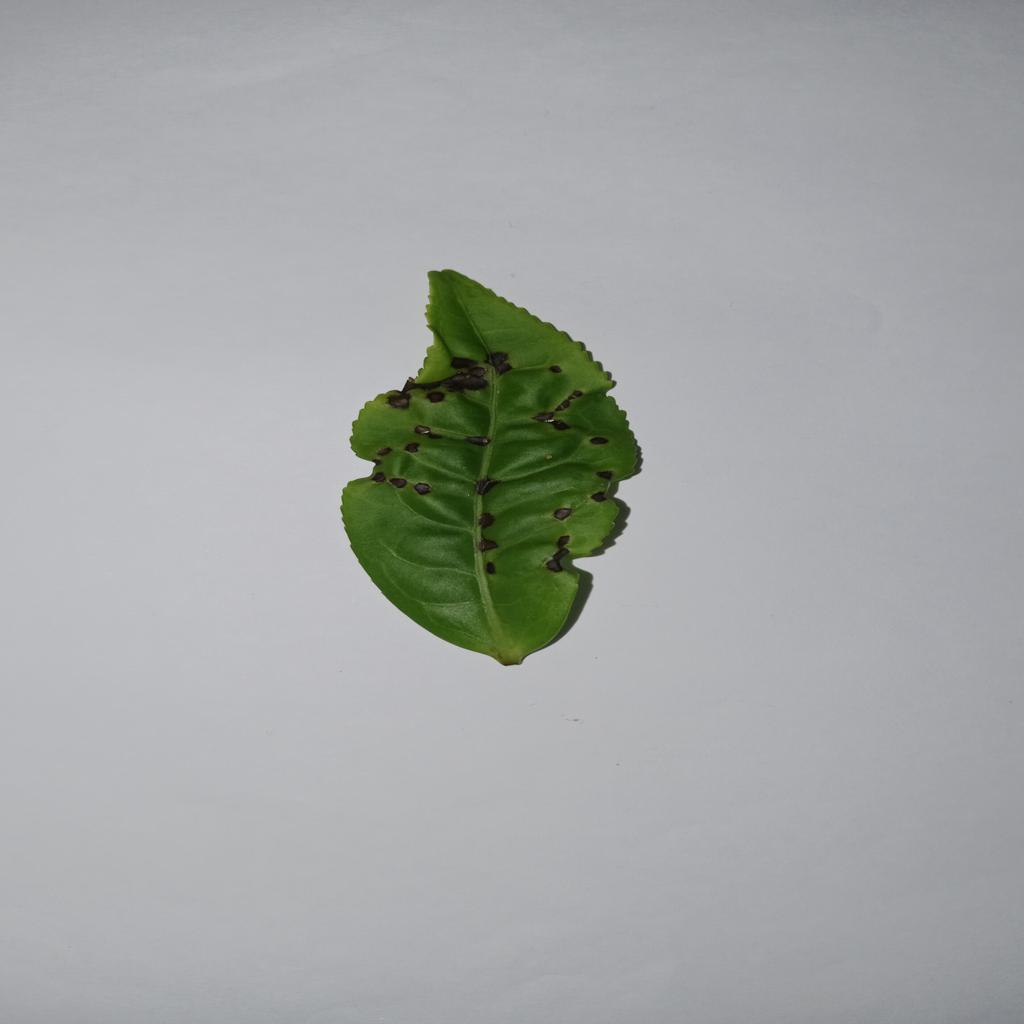
Label: Tea red scab